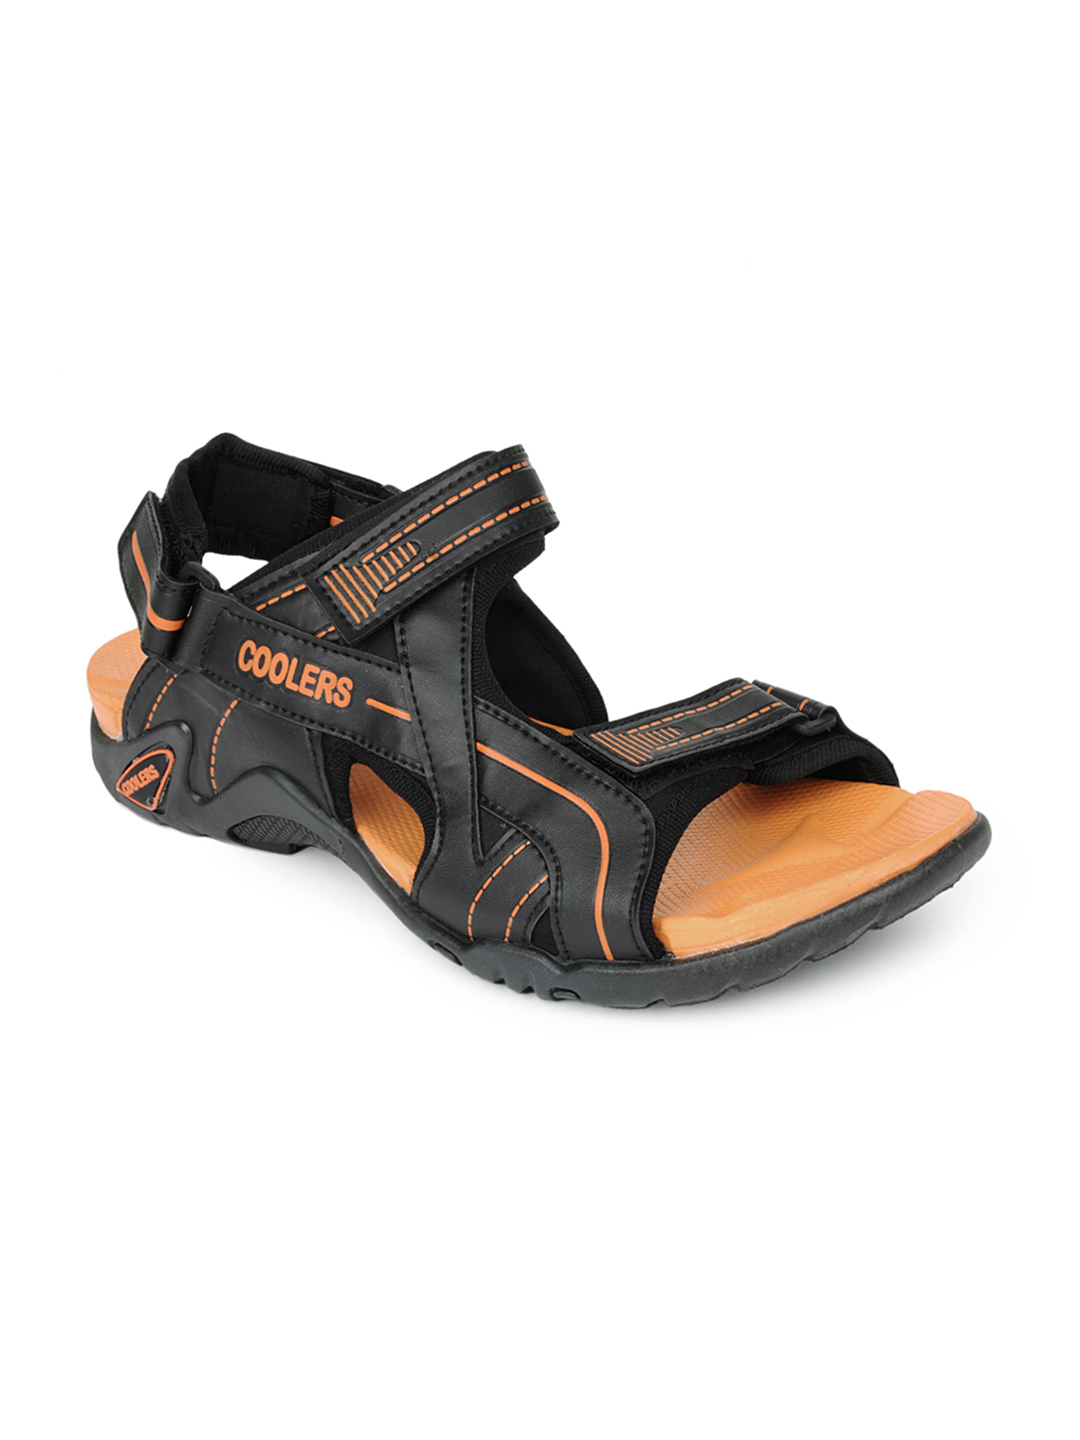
Coolers Men Black Sports Sandals
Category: Footwear / Sandal / Sports Sandals
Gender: Men
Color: Black
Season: Summer 2012
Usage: Casual